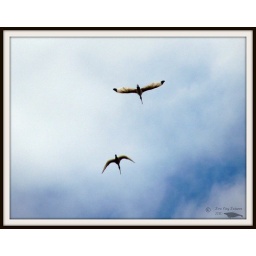
These birds were seen flying over our lake yesterday.